Rick Majerus

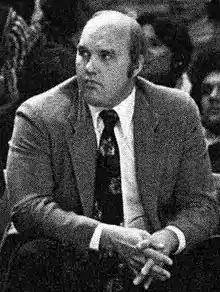
Majerus in the 1977–78 season as Marquette assistant coach

Richard Raymond Majerus (February 17, 1948 – December 1, 2012) was an American basketball coach and TV analyst. He coached at Marquette University (1983–1986), Ball State University (1987–1989), the University of Utah (1989–2004), and Saint Louis University (2007–2012). Majerus's most successful season came at Utah in the 1997–98 season, when the Utes finished as runners-up in the 1998 NCAA Division I men's basketball tournament. Majerus was inducted into the College Basketball Hall of Fame in 2019.